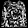
Label: Pullover